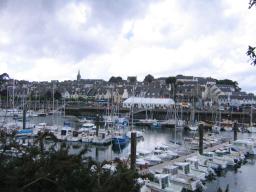
Label: Background_without_leaves